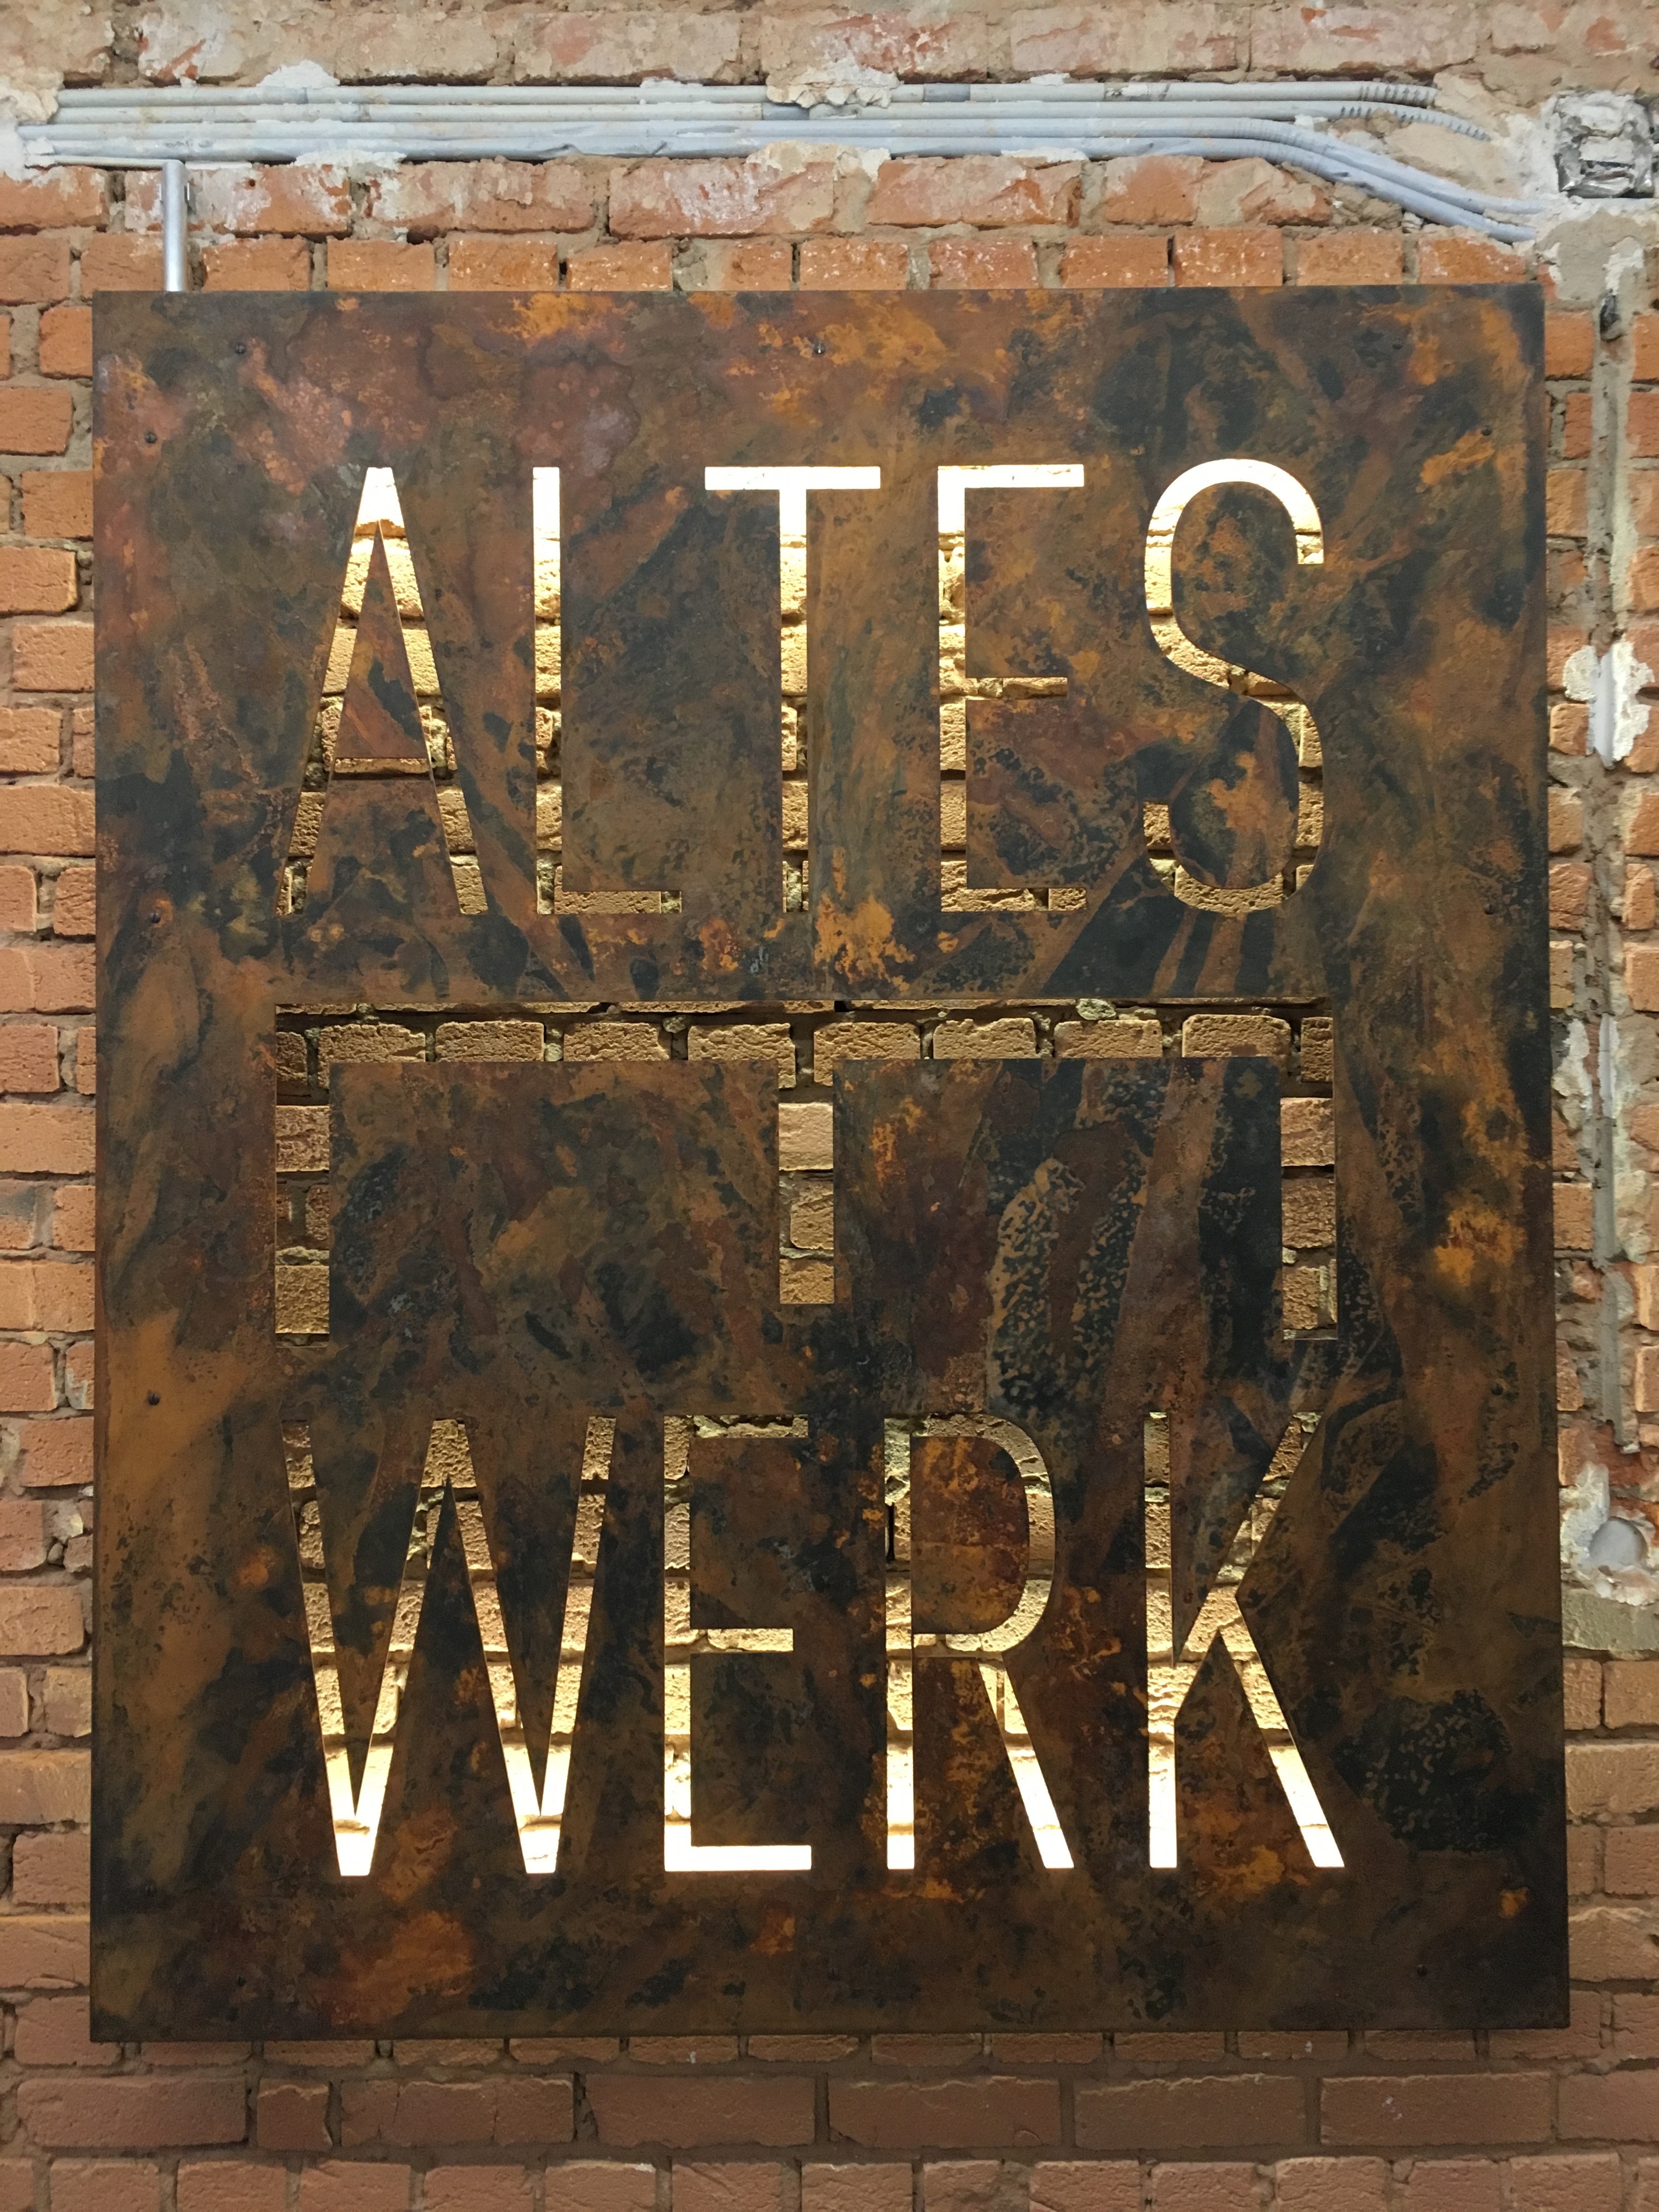
architecture, wood, antique, wall, metal, art, history, rusted, carving, input, stainless, modern art, metal plate, ancient history